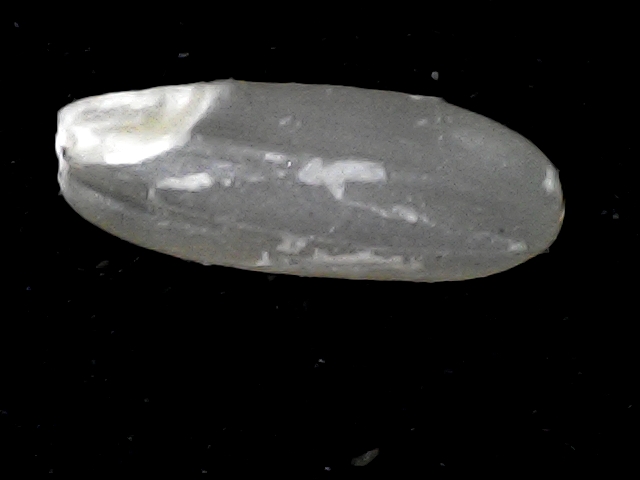
Rice variety: BR22